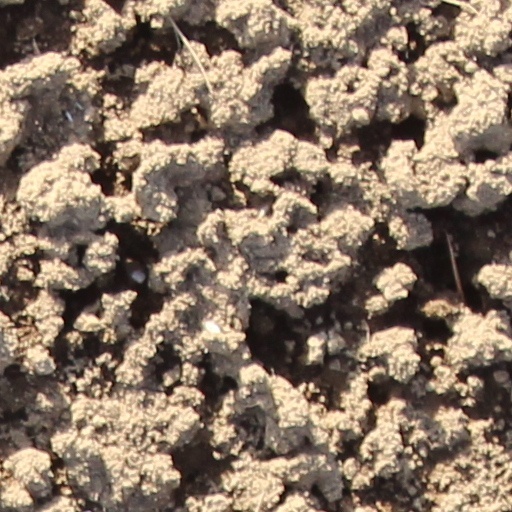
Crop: wheat